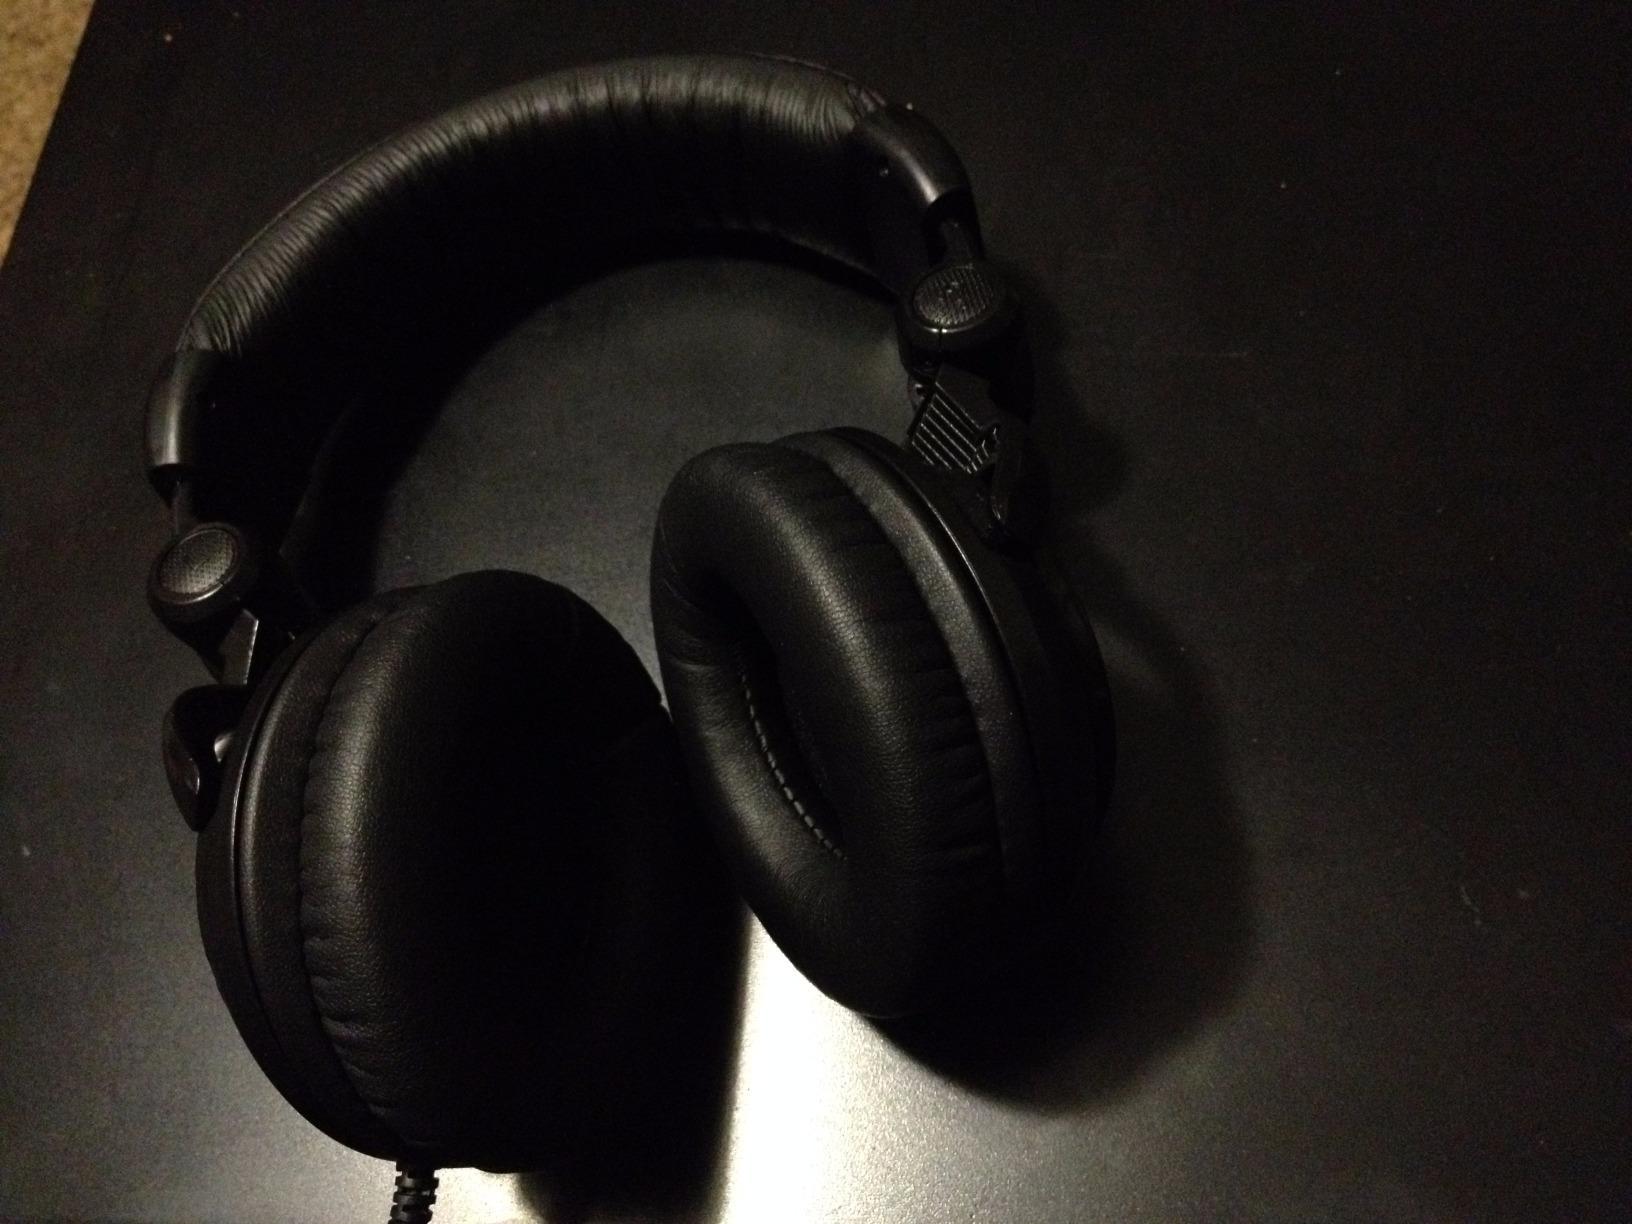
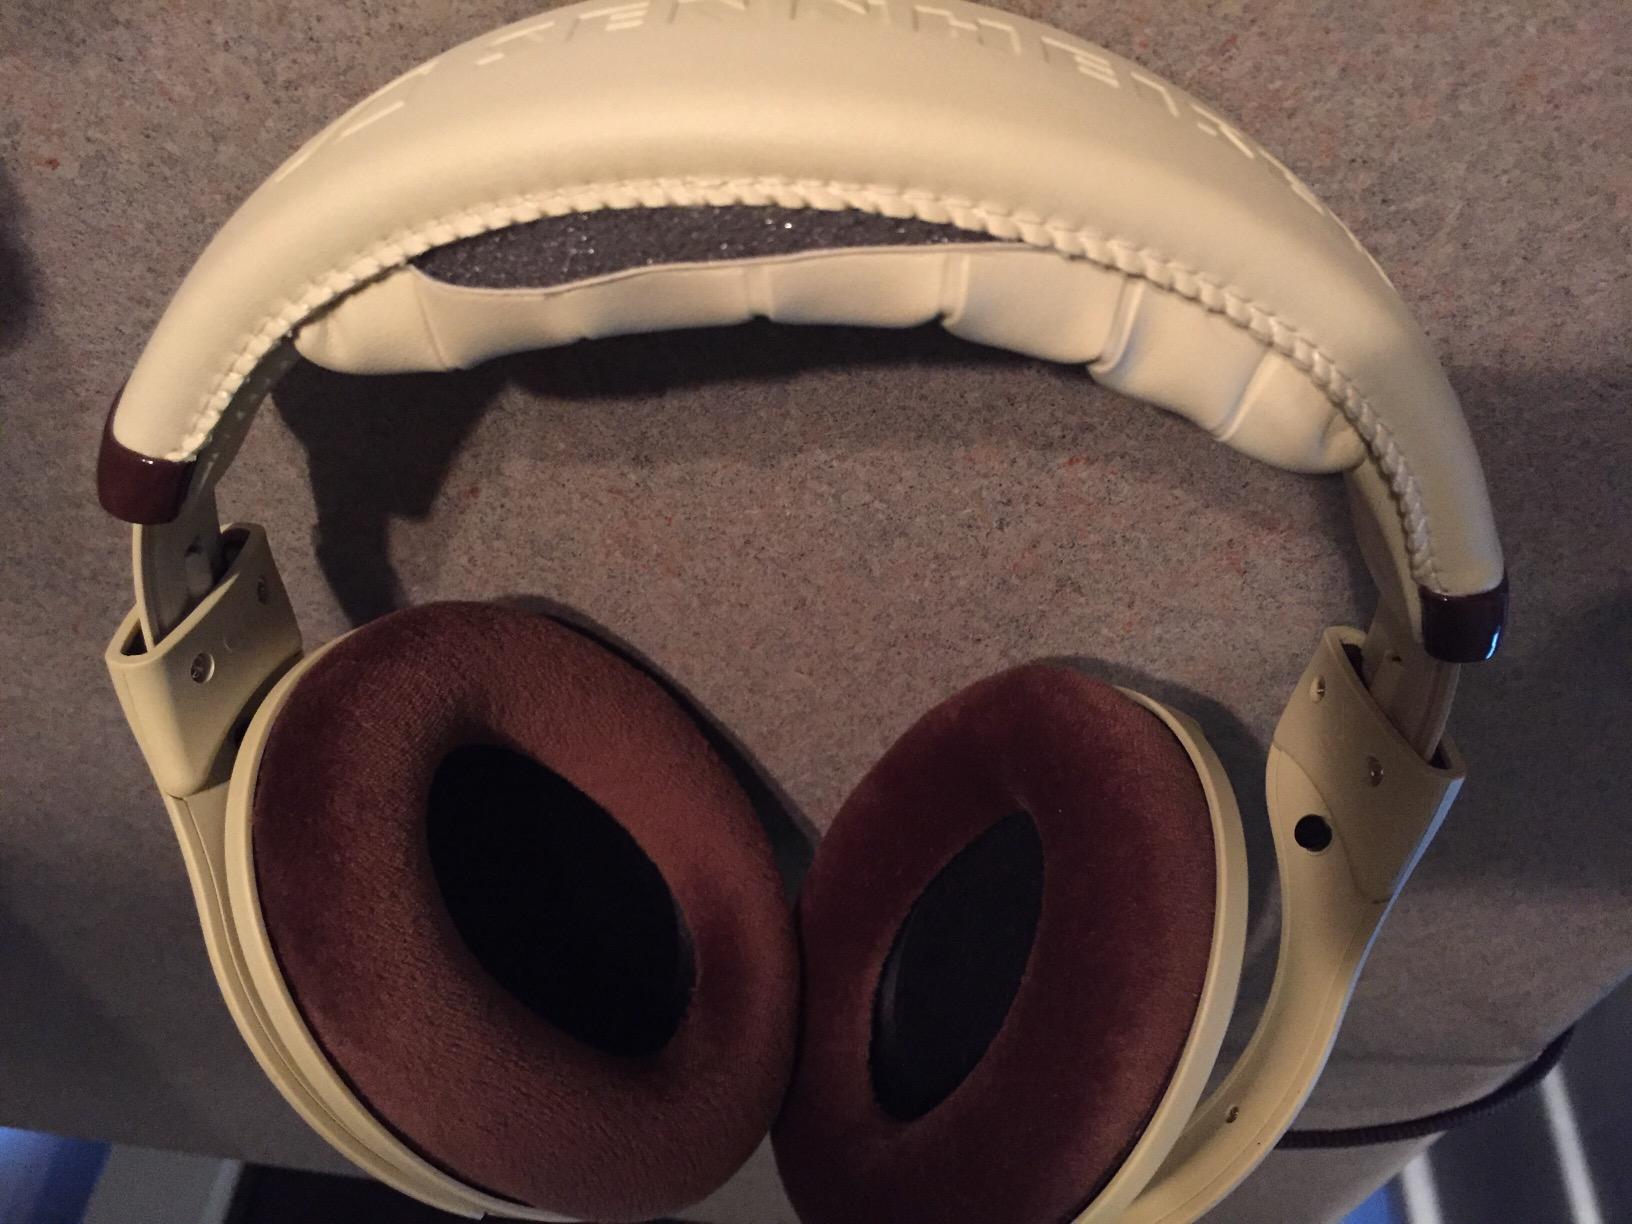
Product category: headphones
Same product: no